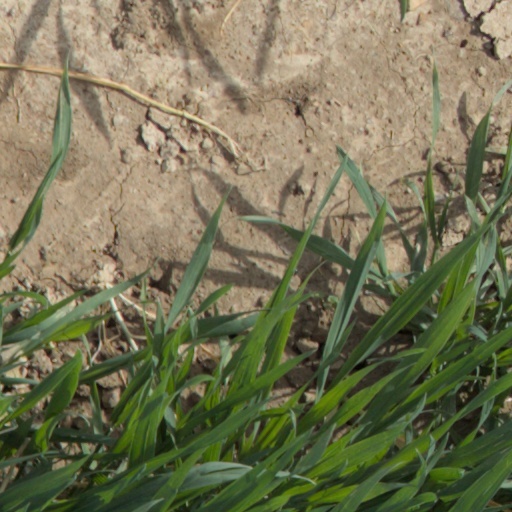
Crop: wheat